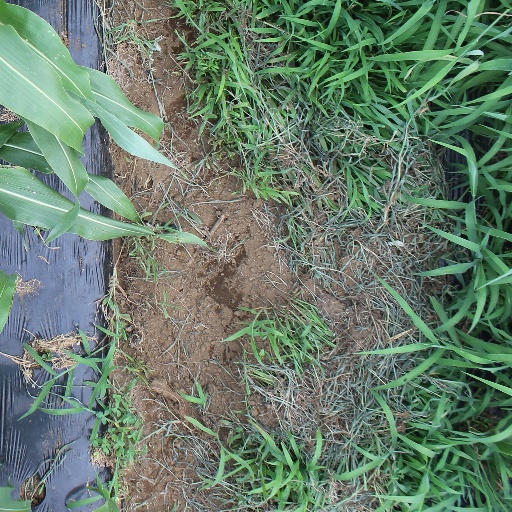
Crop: sorghum